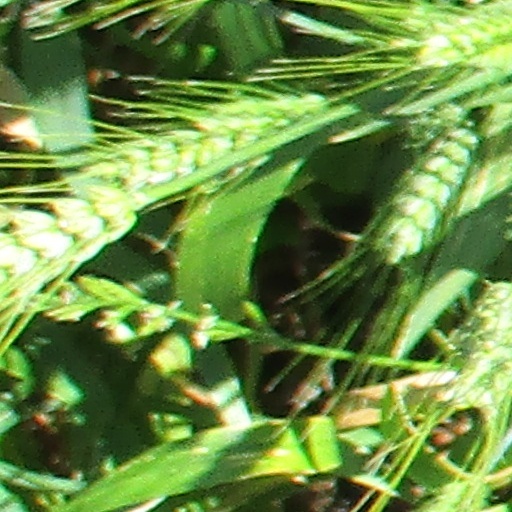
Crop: wheat